Billy Bob Thornton

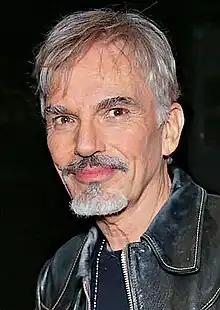
Thornton in 2017

William Bob Thornton (born August 4, 1955) is an American actor, filmmaker, singer and songwriter. He received international attention after writing, directing and starring in the independent drama film "Sling Blade" (1996), for which he won an Academy Award for Best Adapted Screenplay and was nominated for an Academy Award for Best Actor. For his role in "A Simple Plan" (1998) he was nominated for the Academy Award for Best Supporting Actor.